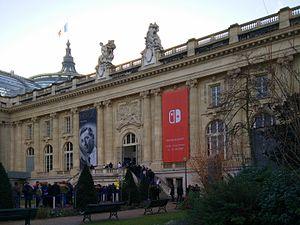
Façade du Grand Palais, côté Nintendo Switch, qui a accueilli l’événement de présentation de la Nintendo Switch à Paris le 14 et le 15 Janvier 2017
La Nintendo Switch est une console de jeux vidéo produite par Nintendo, succédant à la Wii U. Il s'agit de la première console hybride, c'est-à-dire multi modes, mise en vente de l'histoire, pouvant aussi bien faire office de console de salon que de console portable. Annoncée le 17 mars 2015 au cours d'une conférence de presse, présentée officiellement le 20 octobre 2016 et montrée plus en détail le 17 janvier 2017 lors d'une présentation en direct, elle est sortie mondialement le 3 mars 2017.